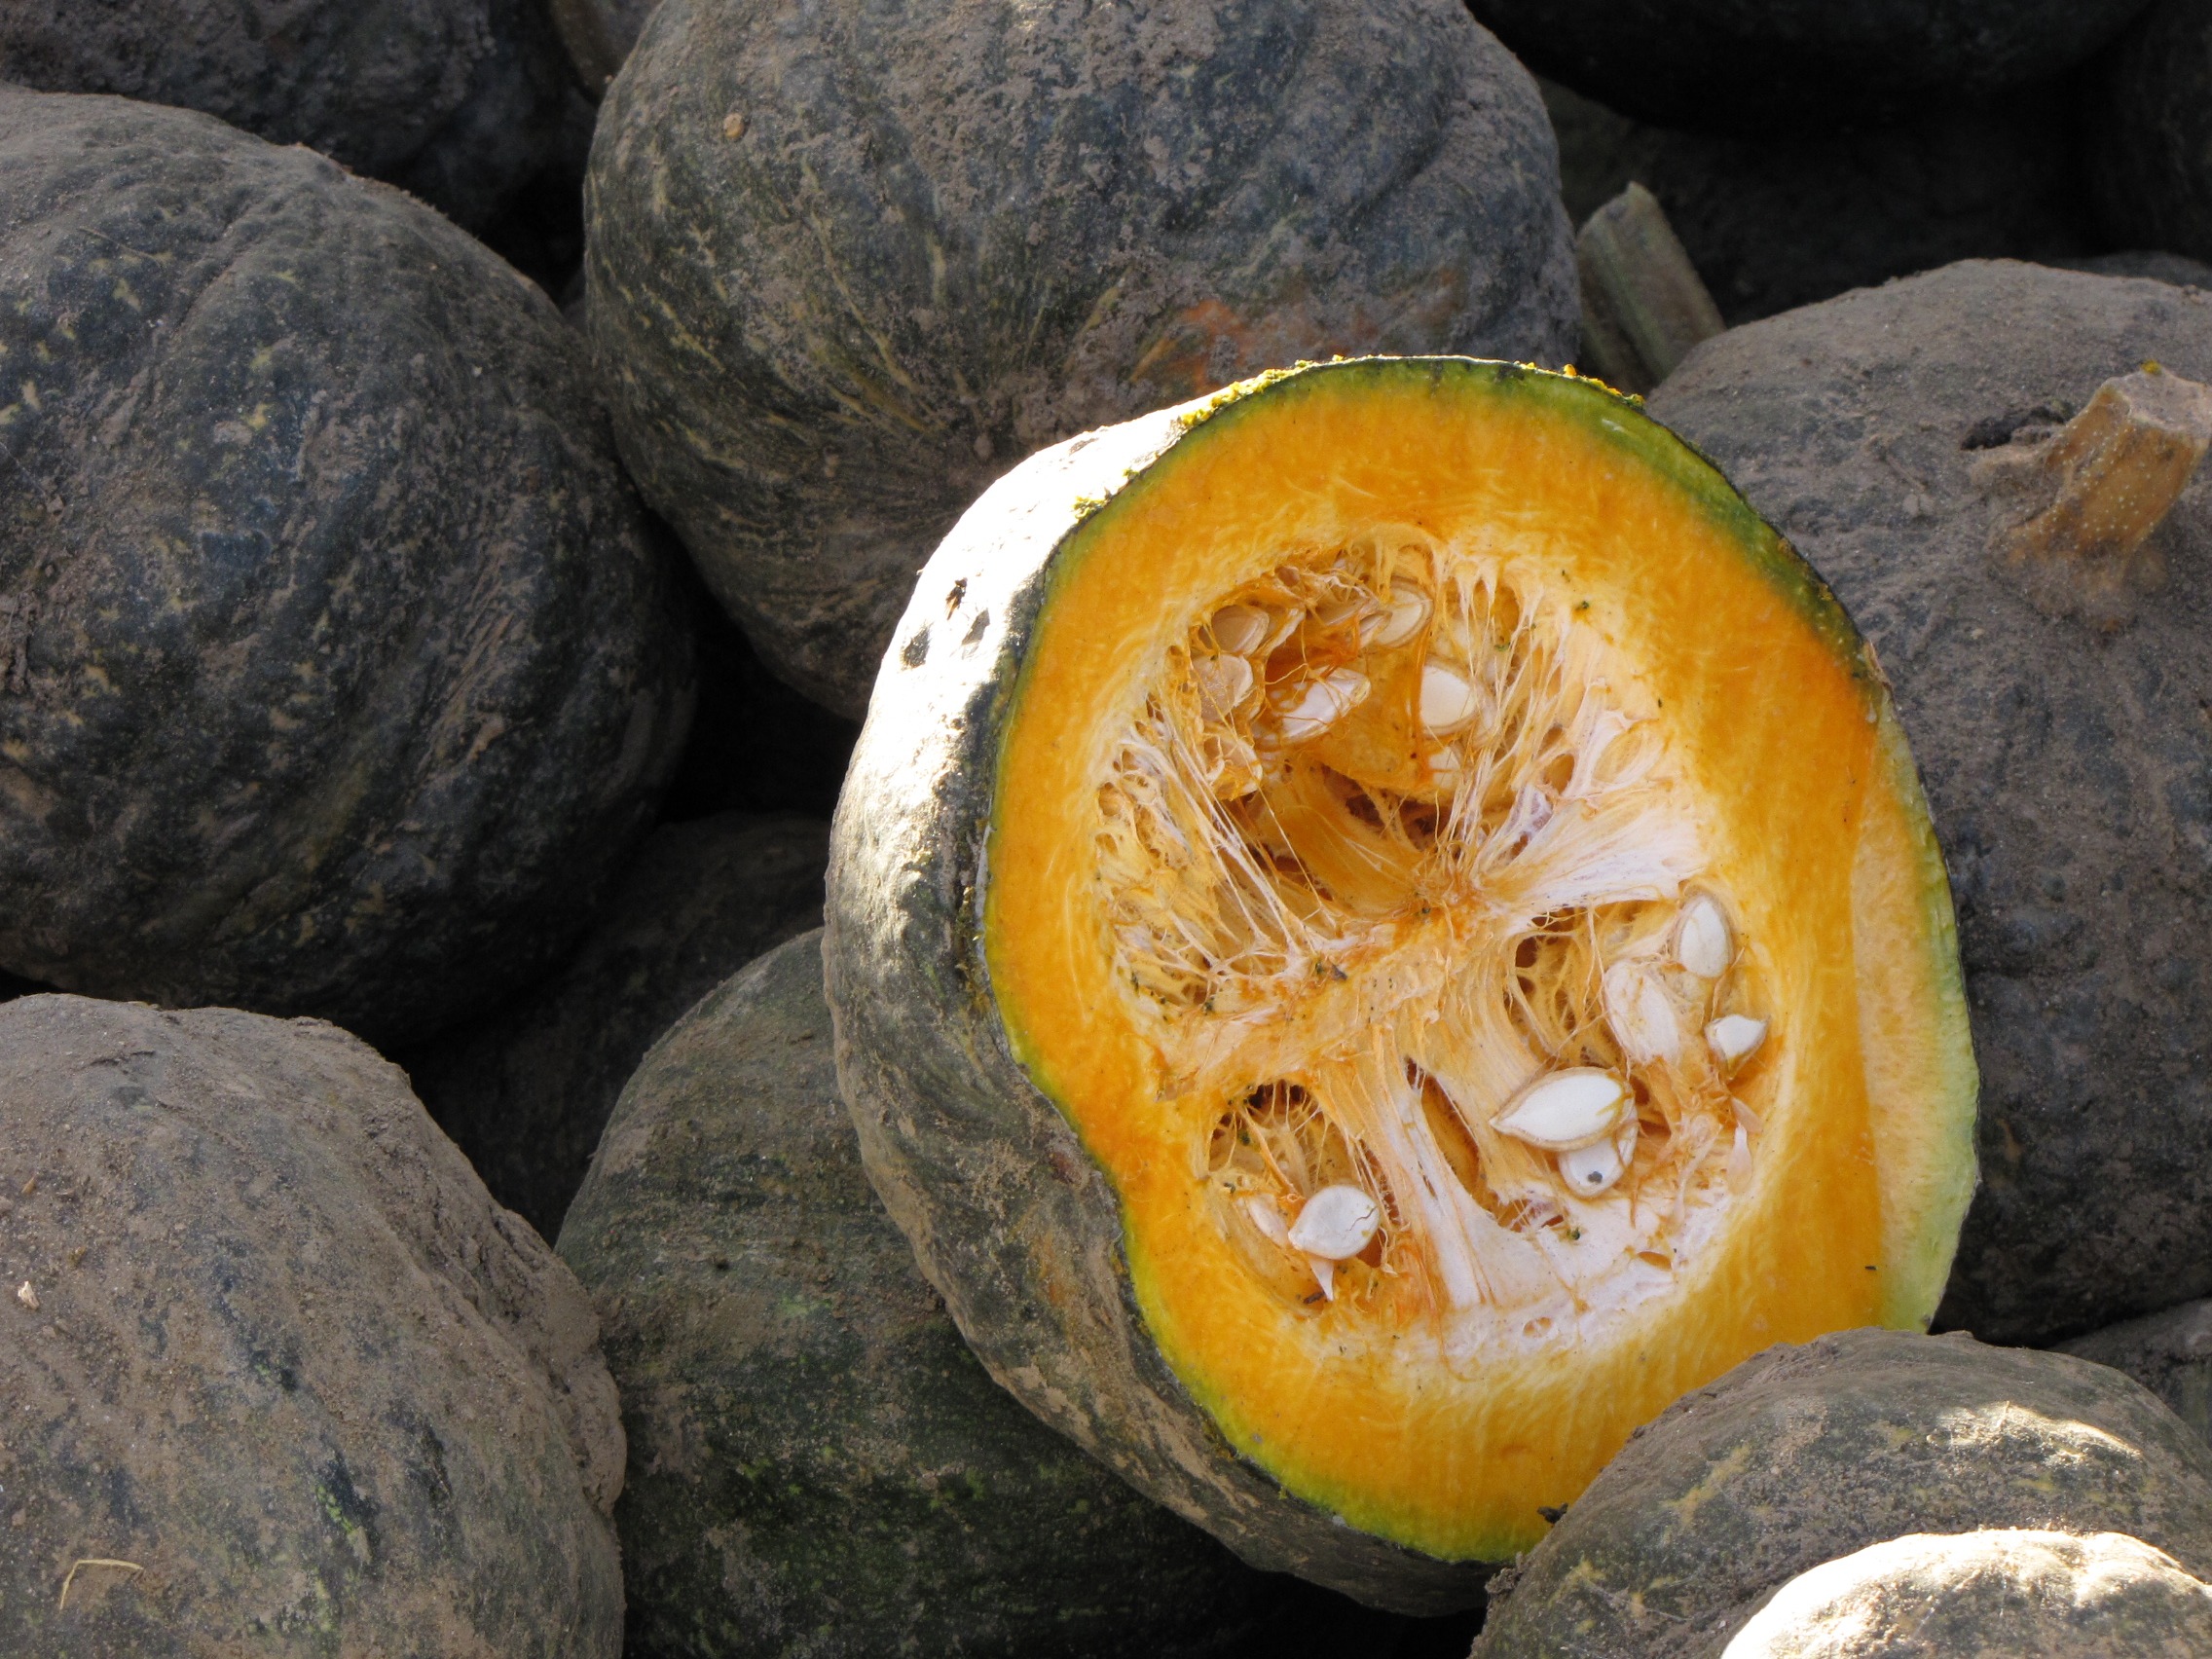
table, view, food, produce, vegetable, autumn, pumpkin, market, gourd, vegetale, vegetables, calabaza, carving, edible, pumpkins, cucurbita, alimentari, winter squash